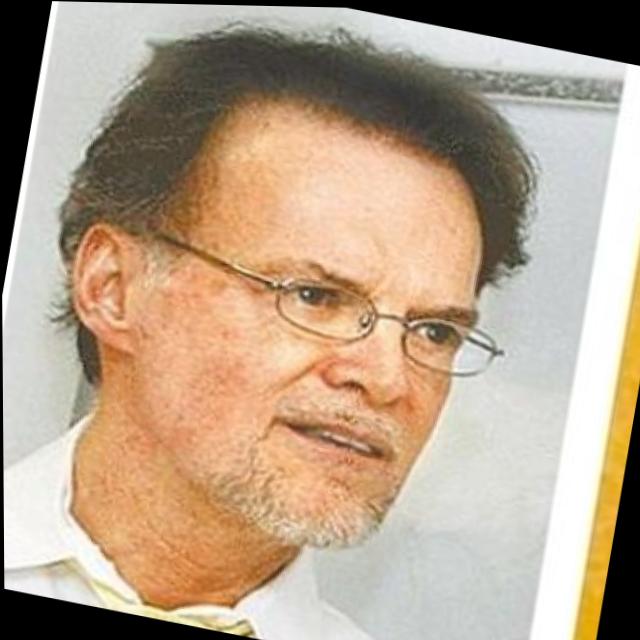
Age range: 65+